Air pollution in India

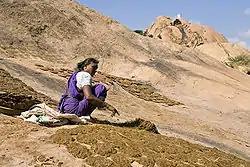
Cooking fuel in rural India is prepared from a wet mix of dried grass, fuelwood pieces, hay, leaves and mostly livestock dung. When it burns, it produces smoke and numerous indoor air pollutants at concentrations 5 times higher than coal

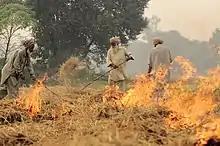
Burning of rice residues after harvest, to quickly prepare the land for wheat planting, around Sangrur, Punjab, India

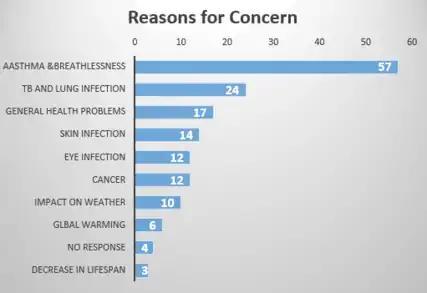
Asthma is the leading health problem faced by Indians. Not surprisingly, it accounts for more than 50% of the health problems caused by air pollution.

Fuel wood and biomass burning is the primary reason for near-permanent haze and smoke observed above rural and urban India, and in satellite pictures of the country. Fuelwood and biomass cakes are used for cooking and general heating needs. These are burnt in cook stoves known as "chulha" (also "chullha" or "chullah") in some parts of India. These cook stoves are present in over 100 million Indian households, and are used two to three times a day, daily. Some reports, including one by the World Health Organization, claim 300,000 to 400,000 people die of indoor air pollution and carbon monoxide poisoning in India because of biomass burning and use of chullhas. The carbon containing gases released from biomass fuels are many times more reactive than cleaner fuels such as liquefied petroleum gas. Air pollution is also the main cause of the Asian brown cloud, which is delaying the start of the monsoon. The Burning of biomass and firewood will not stop until electricity or clean burning fuel and combustion technologies become reliably available and widely adopted in rural and urban India.